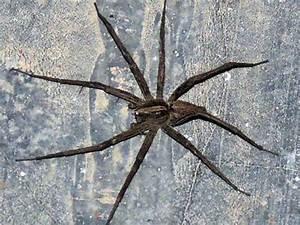
spider